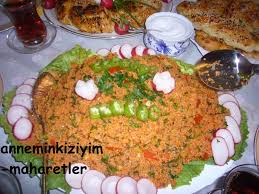
Yemek: kisir